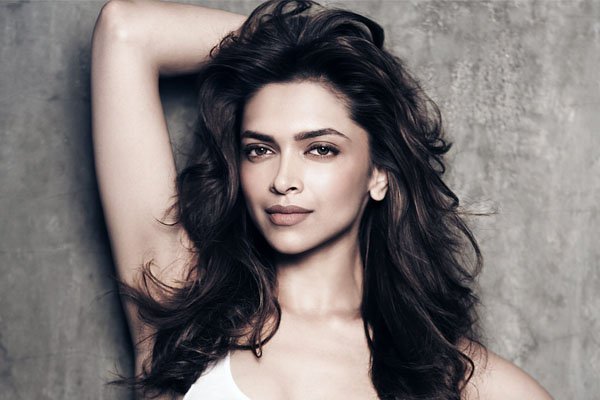
Gender: women